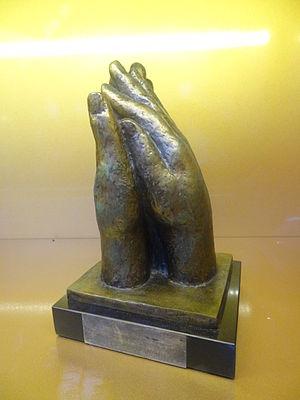
Applause Award décerné à Europa Park en 1990
L'Applause Award est un prix international décerné aux parcs de loisirs tous les deux ans par l'International Association of Amusement Parks and Attractions. Il est une des plus prestigieuses récompenses dans le divertissement et les parcs de loisirs et fait honneur au parc dont la gestion, les opérations et les réalisations créatives ont inspiré l'industrie du loisir.